Pieter Hendrik van Zuylen van Nijevelt

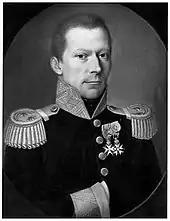
Pieter Hendrik van Zuylen van Nijevelt

Pieter Hendrik van Zuylen van Nijevelt (1 July 1782 in Kampen – 25 January 1825 in Utrecht) was a Dutch count and baron who served as a general in the French and Dutch armies during the Napoleonic era and later. He was present at the Battle of Waterloo in 1815 as chief of staff of the 2nd Dutch Division.